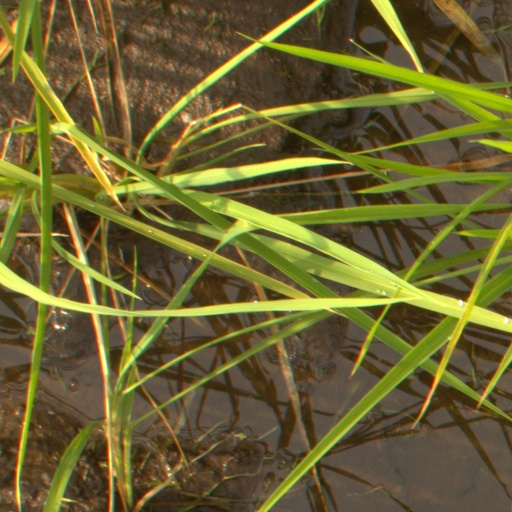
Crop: rice